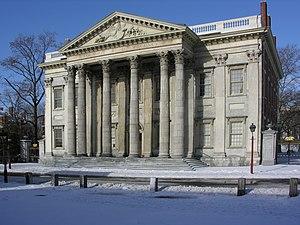
Philadelphie, surnommée Philly, est une ville du Commonwealth de Pennsylvanie, située dans le Nord-Est des États-Unis, entre New York et Washington D.C. Le nom de la ville, choisi par William Penn, signifie « amitié fraternelle » en grec, car elle devait être un îlot de tolérance religieuse.
Le patrimoine culturel se définit comme l'ensemble des biens, matériels ou immatériels, ayant une importance artistique et/ou historique certaine, et qui appartiennent soit à une entité privée, soit à une entité publique ; cet ensemble de biens culturels est généralement préservé, restauré, sauvegardé et montré au public, soit de façon exceptionnelle, soit de façon régulière, gratuitement ou au contraire moyennant un droit d'entrée et de visite payant.
13 février : combat de Vannes. Affrontement entre des paysans venus défendre l'évêque et les patriotes de la garde nationale de Lorient.
Cette page concerne des événements d'actualité qui se sont produits durant l'année 1791 du calendrier grégorien aux États-Unis.